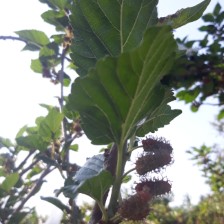
Variety: ChiangMai60